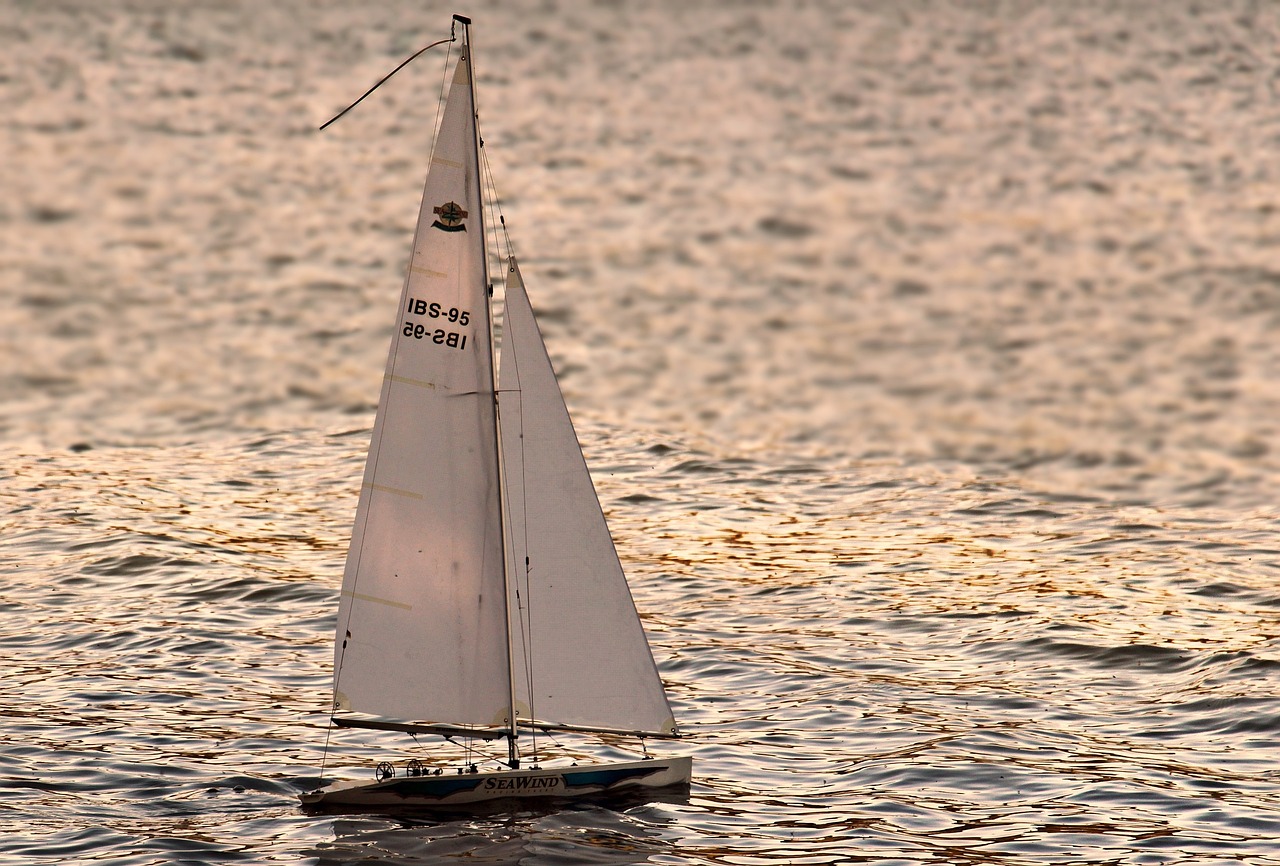
Vehicle type: Ships